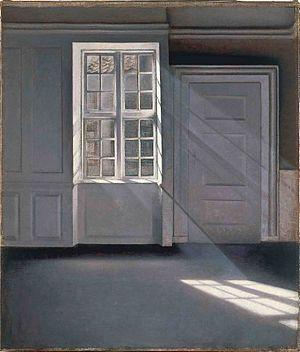
À l'exception des peintres du mouvement CoBrA comme Asger Jorn et de Vilhelm Hammershøi que l'on a redécouverts en France à la suite du cinquantenaire du mouvement CoBrA et d'une exposition au musée d'Orsay à Paris en 1998-99, les peintres danois restent peu connus car ils ont très peu quitté leur pays :
Vilhelm Hammershoi, né à Copenhague le 15 mai 1864 et mort dans la même ville le 13 février 1916, est un peintre intimiste danois.
Ordrupgaard museum de Copenhague est un musée d'État situé au nord de Copenhague. Il a été fondé en 1918 par Wilhelm Hansen, et par sa femme Henny Hansen.
Le Danemark, en forme longue le royaume de Danemark ou le royaume du Danemark, est un pays d’Europe du Nord et de Scandinavie, dont le territoire métropolitain est situé au sud de la Norvège, de laquelle il est séparé par le Skagerrak ; au sud-sud-ouest de la Suède, le Kattégat faisant office de frontière naturelle avec cette dernière ; et au nord de l'Allemagne, seul pays avec lequel il partage une frontière terrestre. Sa capitale est Copenhague.